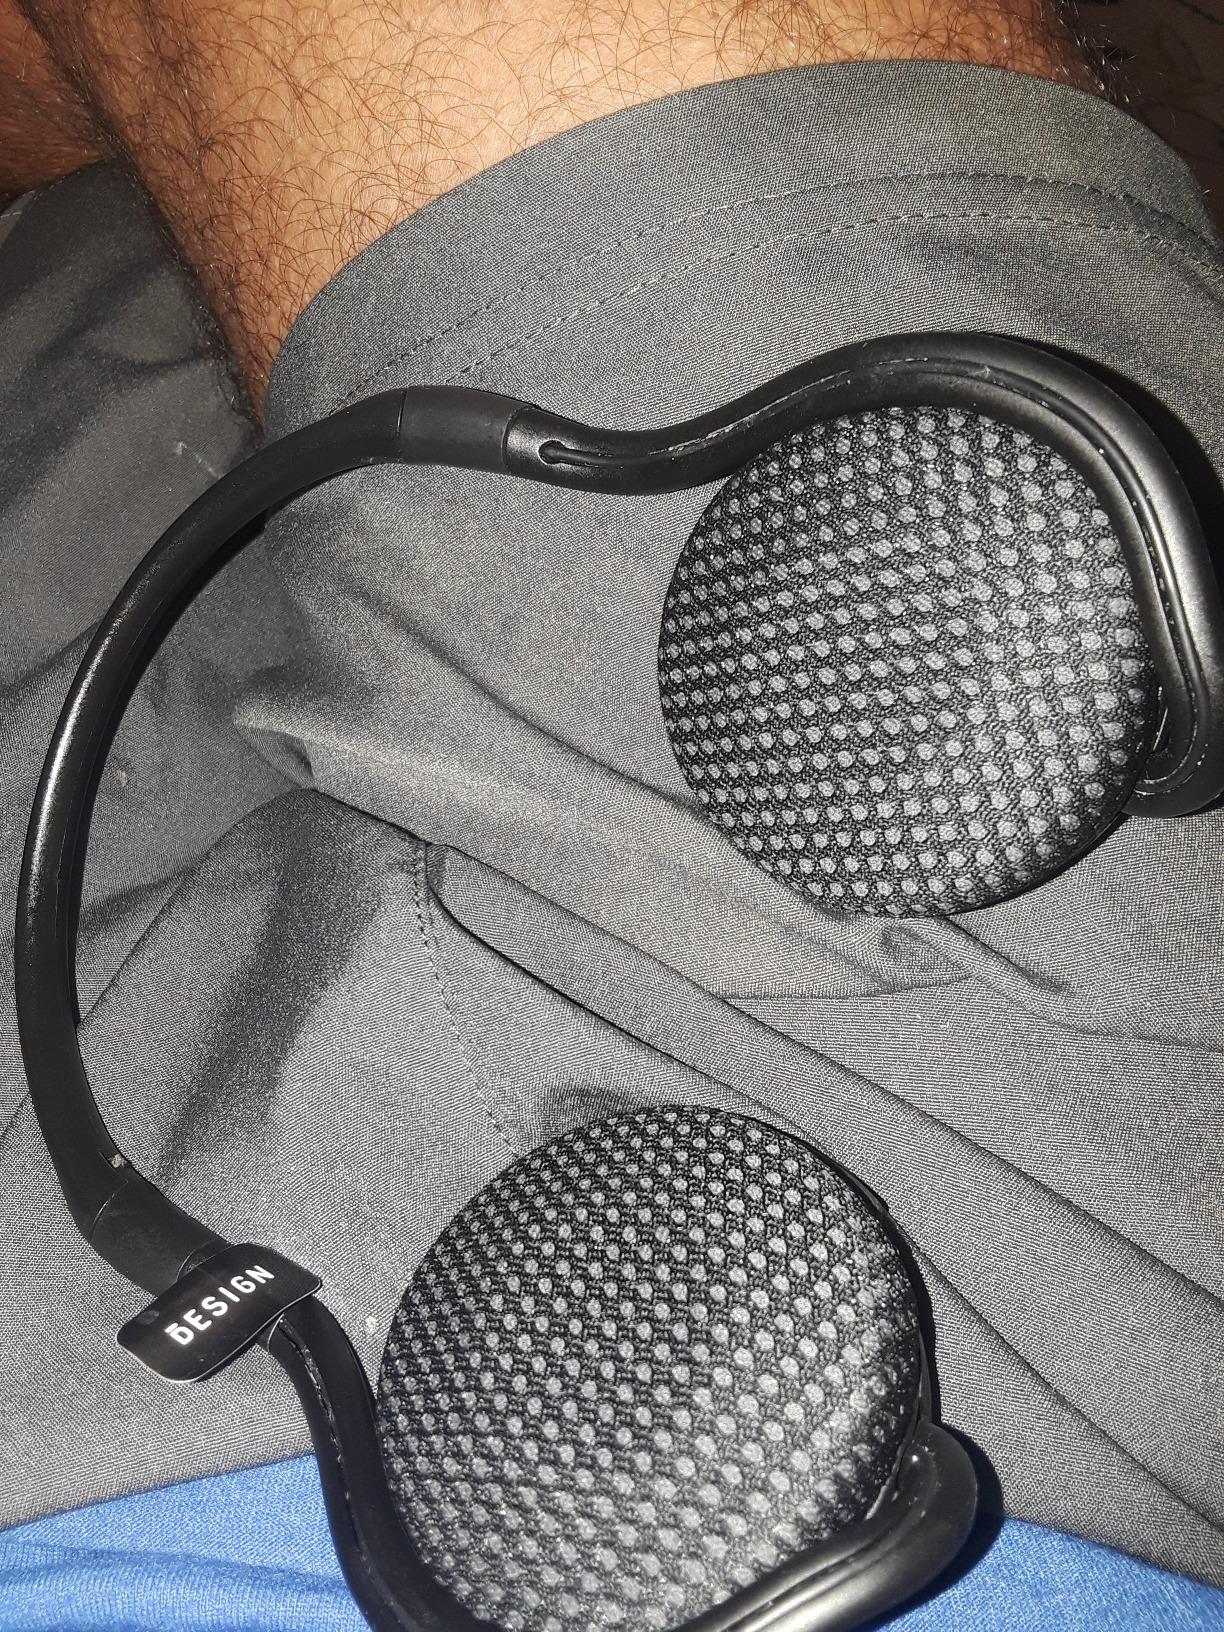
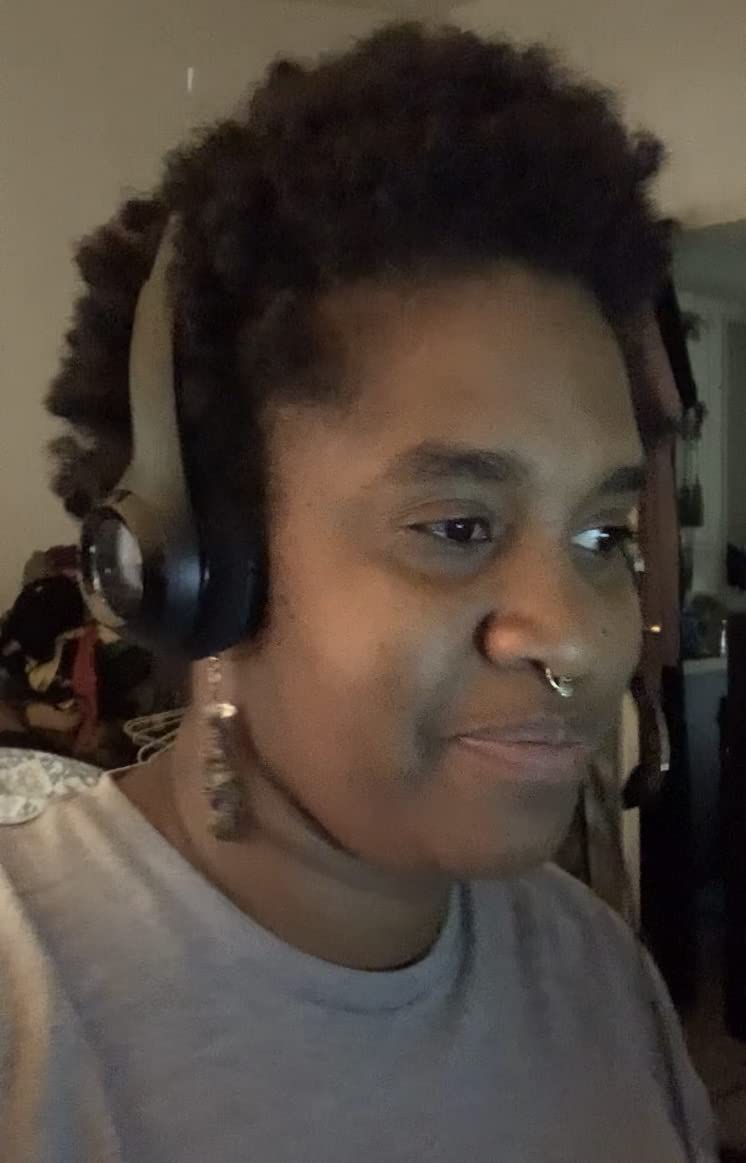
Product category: headphones
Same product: no